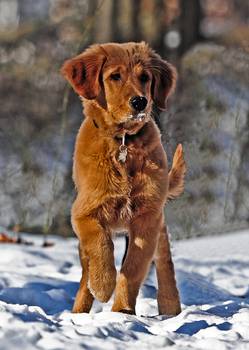
Label: No Watermark